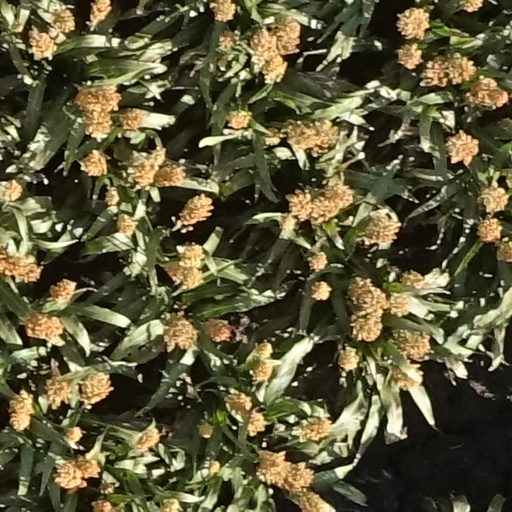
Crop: sorghum